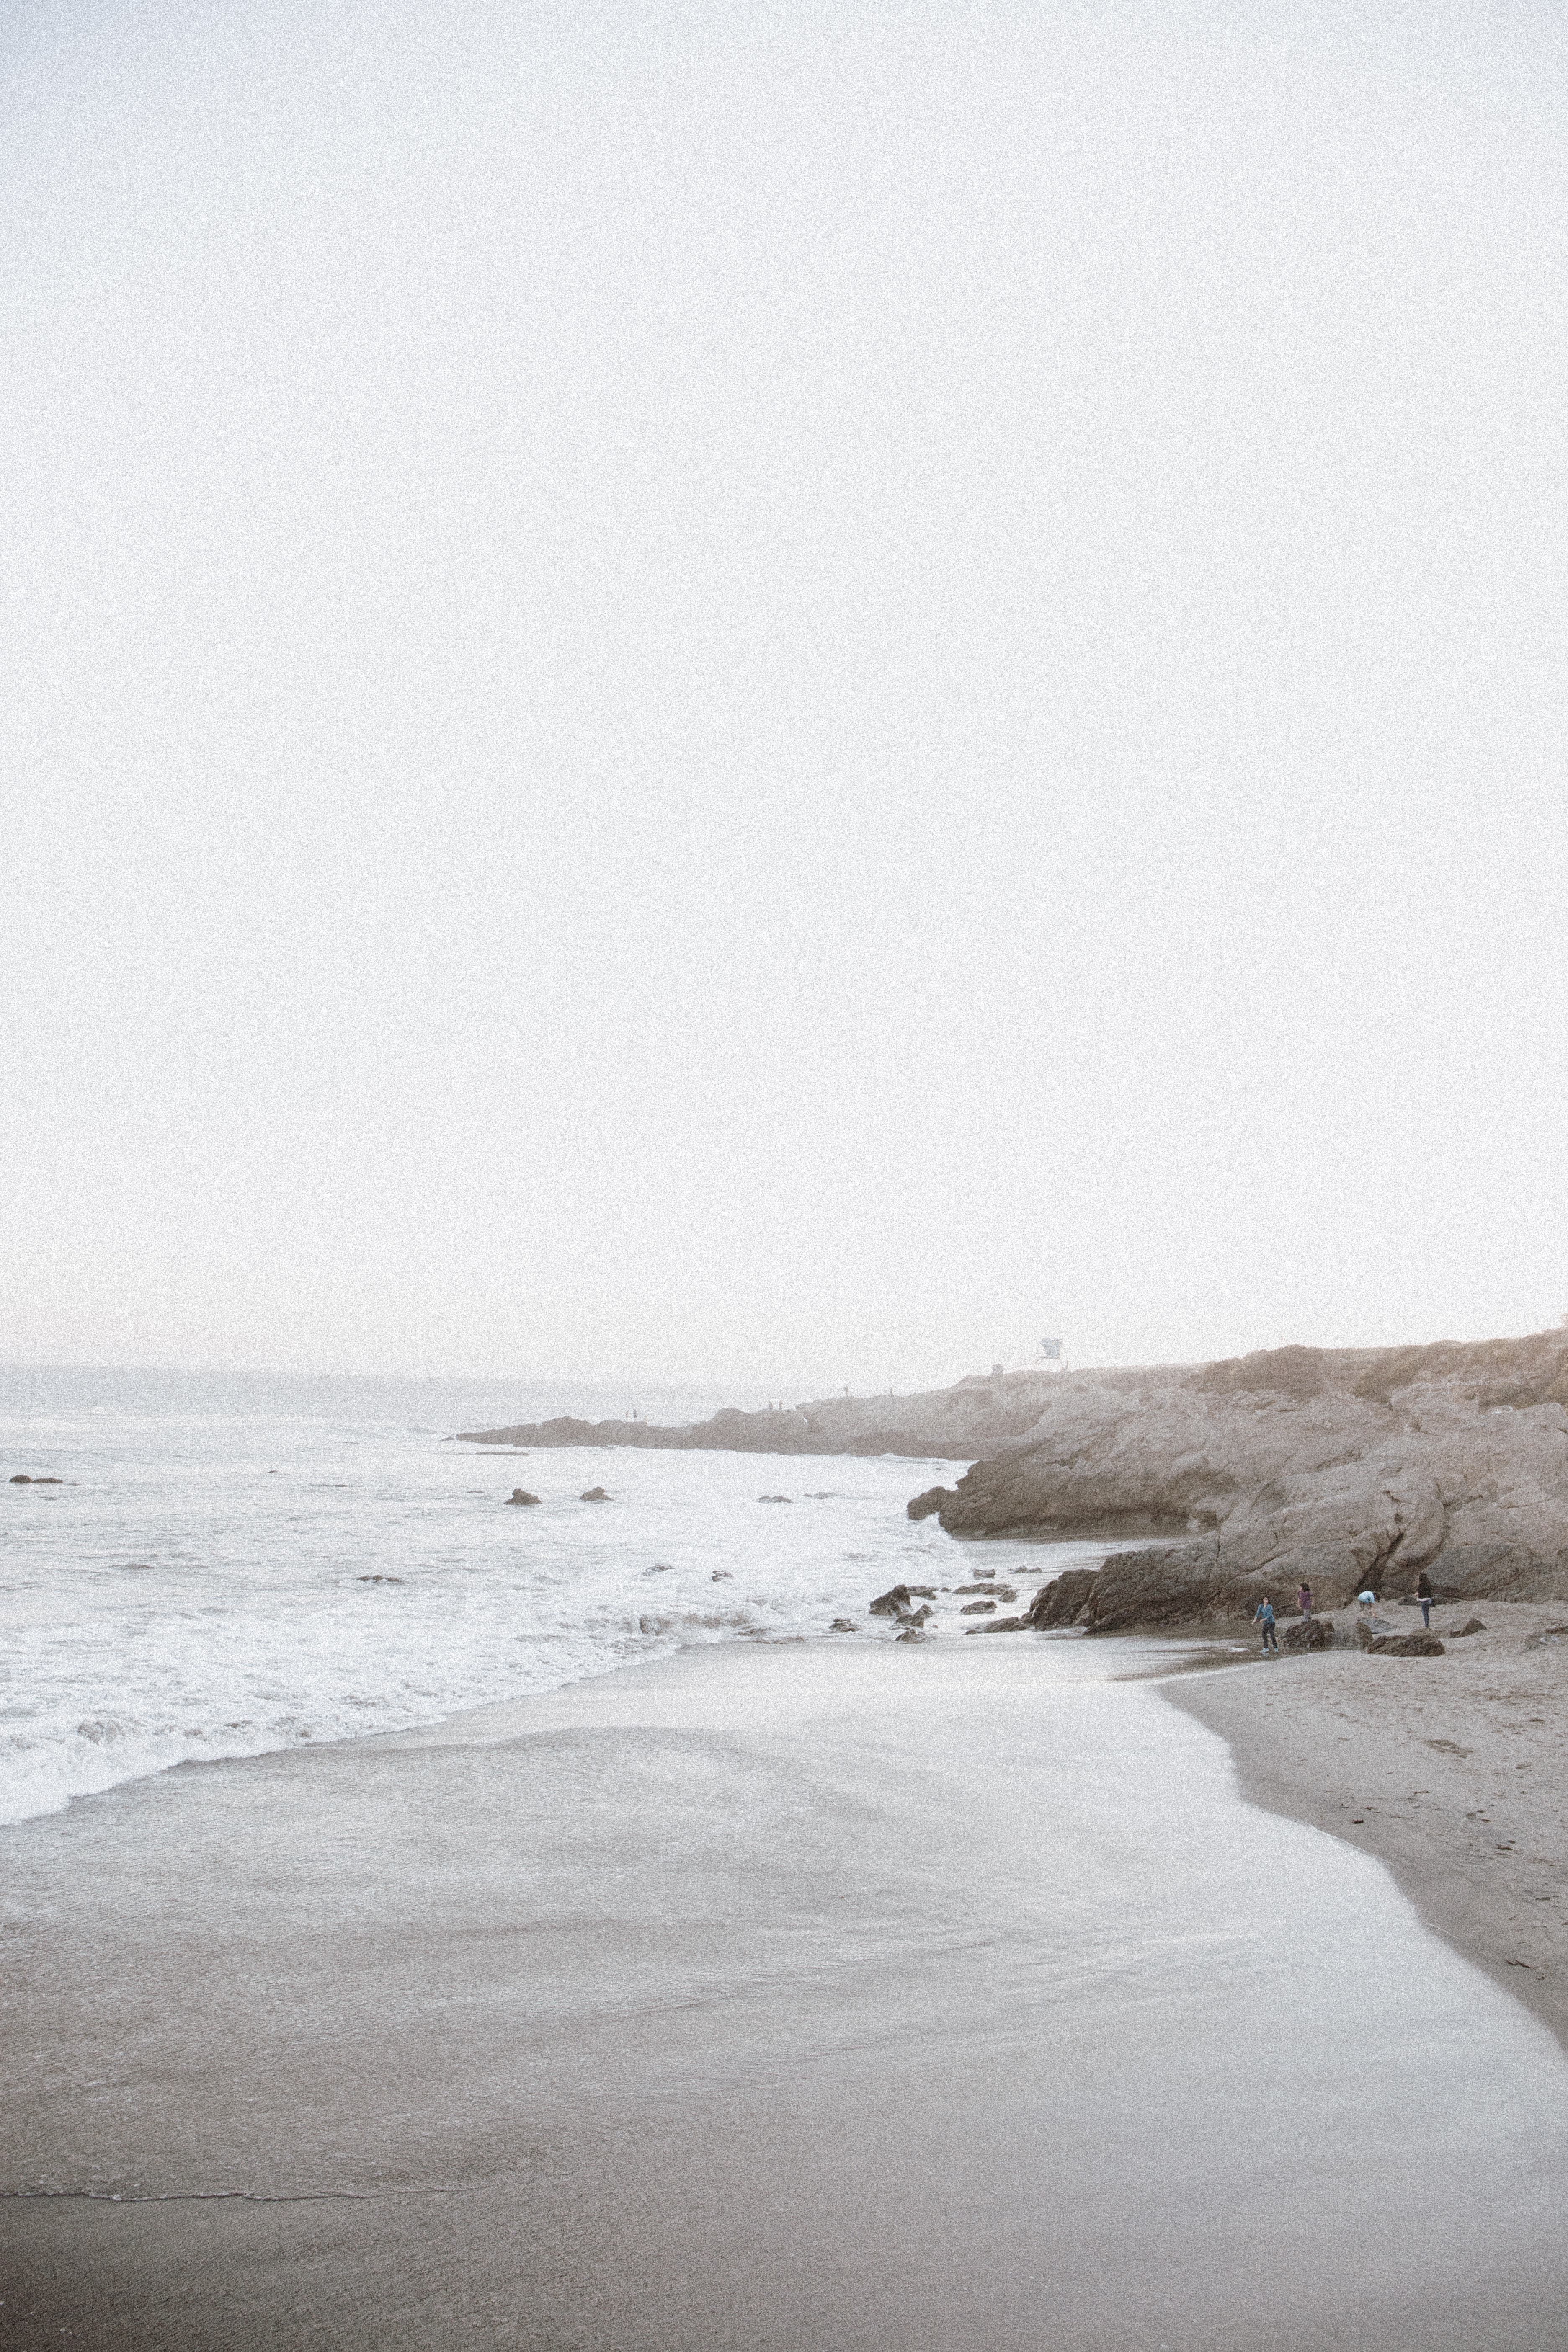
sea, white, sky, ocean, water, wave, coast, shore, atmospheric phenomenon, beach, horizon, wind wave, calm, coastal and oceanic landforms, sand, rock, cloud, vacation, landscape, photography, tide, terrain, headland, cliff, bay, sound, winter, monochrome